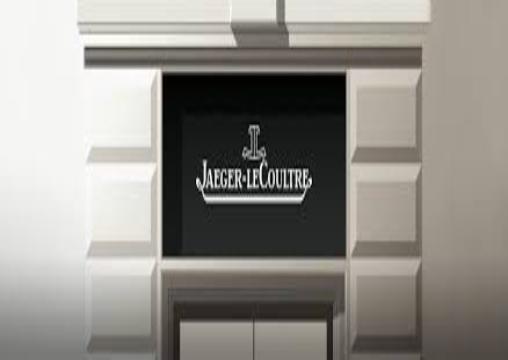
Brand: jaeger-lecoultre
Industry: Electronic